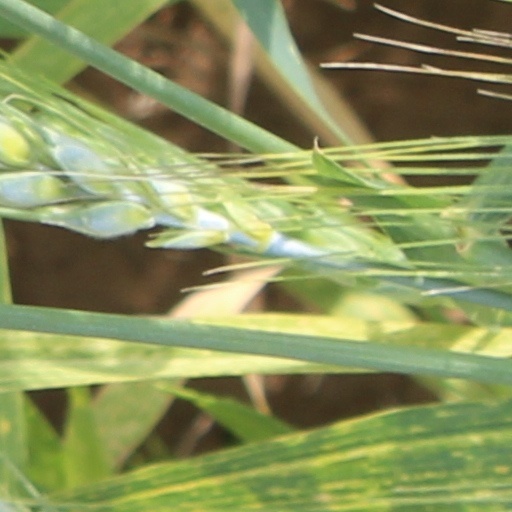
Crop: wheat